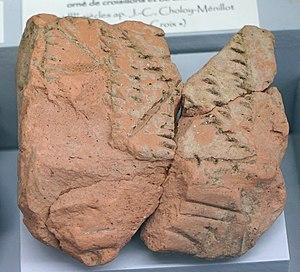
présenté au musée de Toul.
Choloy-Ménillot est une commune française située dans le département de Meurthe-et-Moselle en région Grand Est.